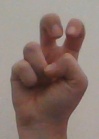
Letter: toot